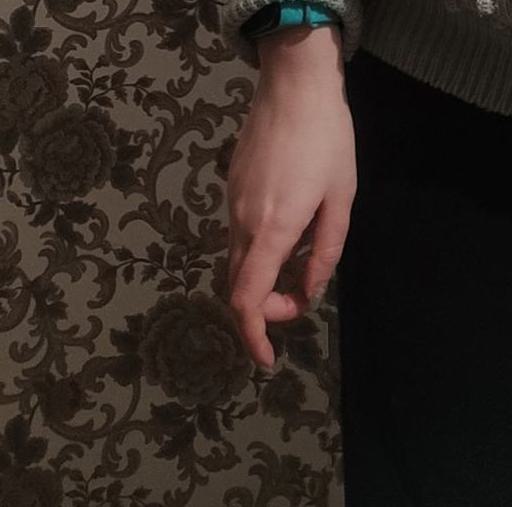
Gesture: no_gesture